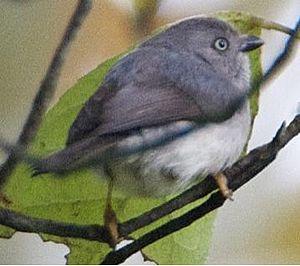
La Mésange pygmée est une espèce de passereaux de la famille des ægithalidés.